Harper Court

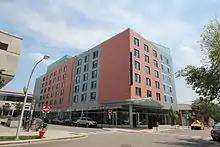

The Hyatt Place hotel portion, which is officially named Hyatt Place Chicago–South/University Medical Centre and has its own underground parking structure, opened on September 17, 2013. The hotel was the first built in Hyde Park in 50 years. Smart Hotels owns the Hyatt portion of the development, which is not for sale.